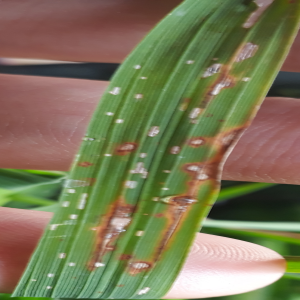
Disease: Blast